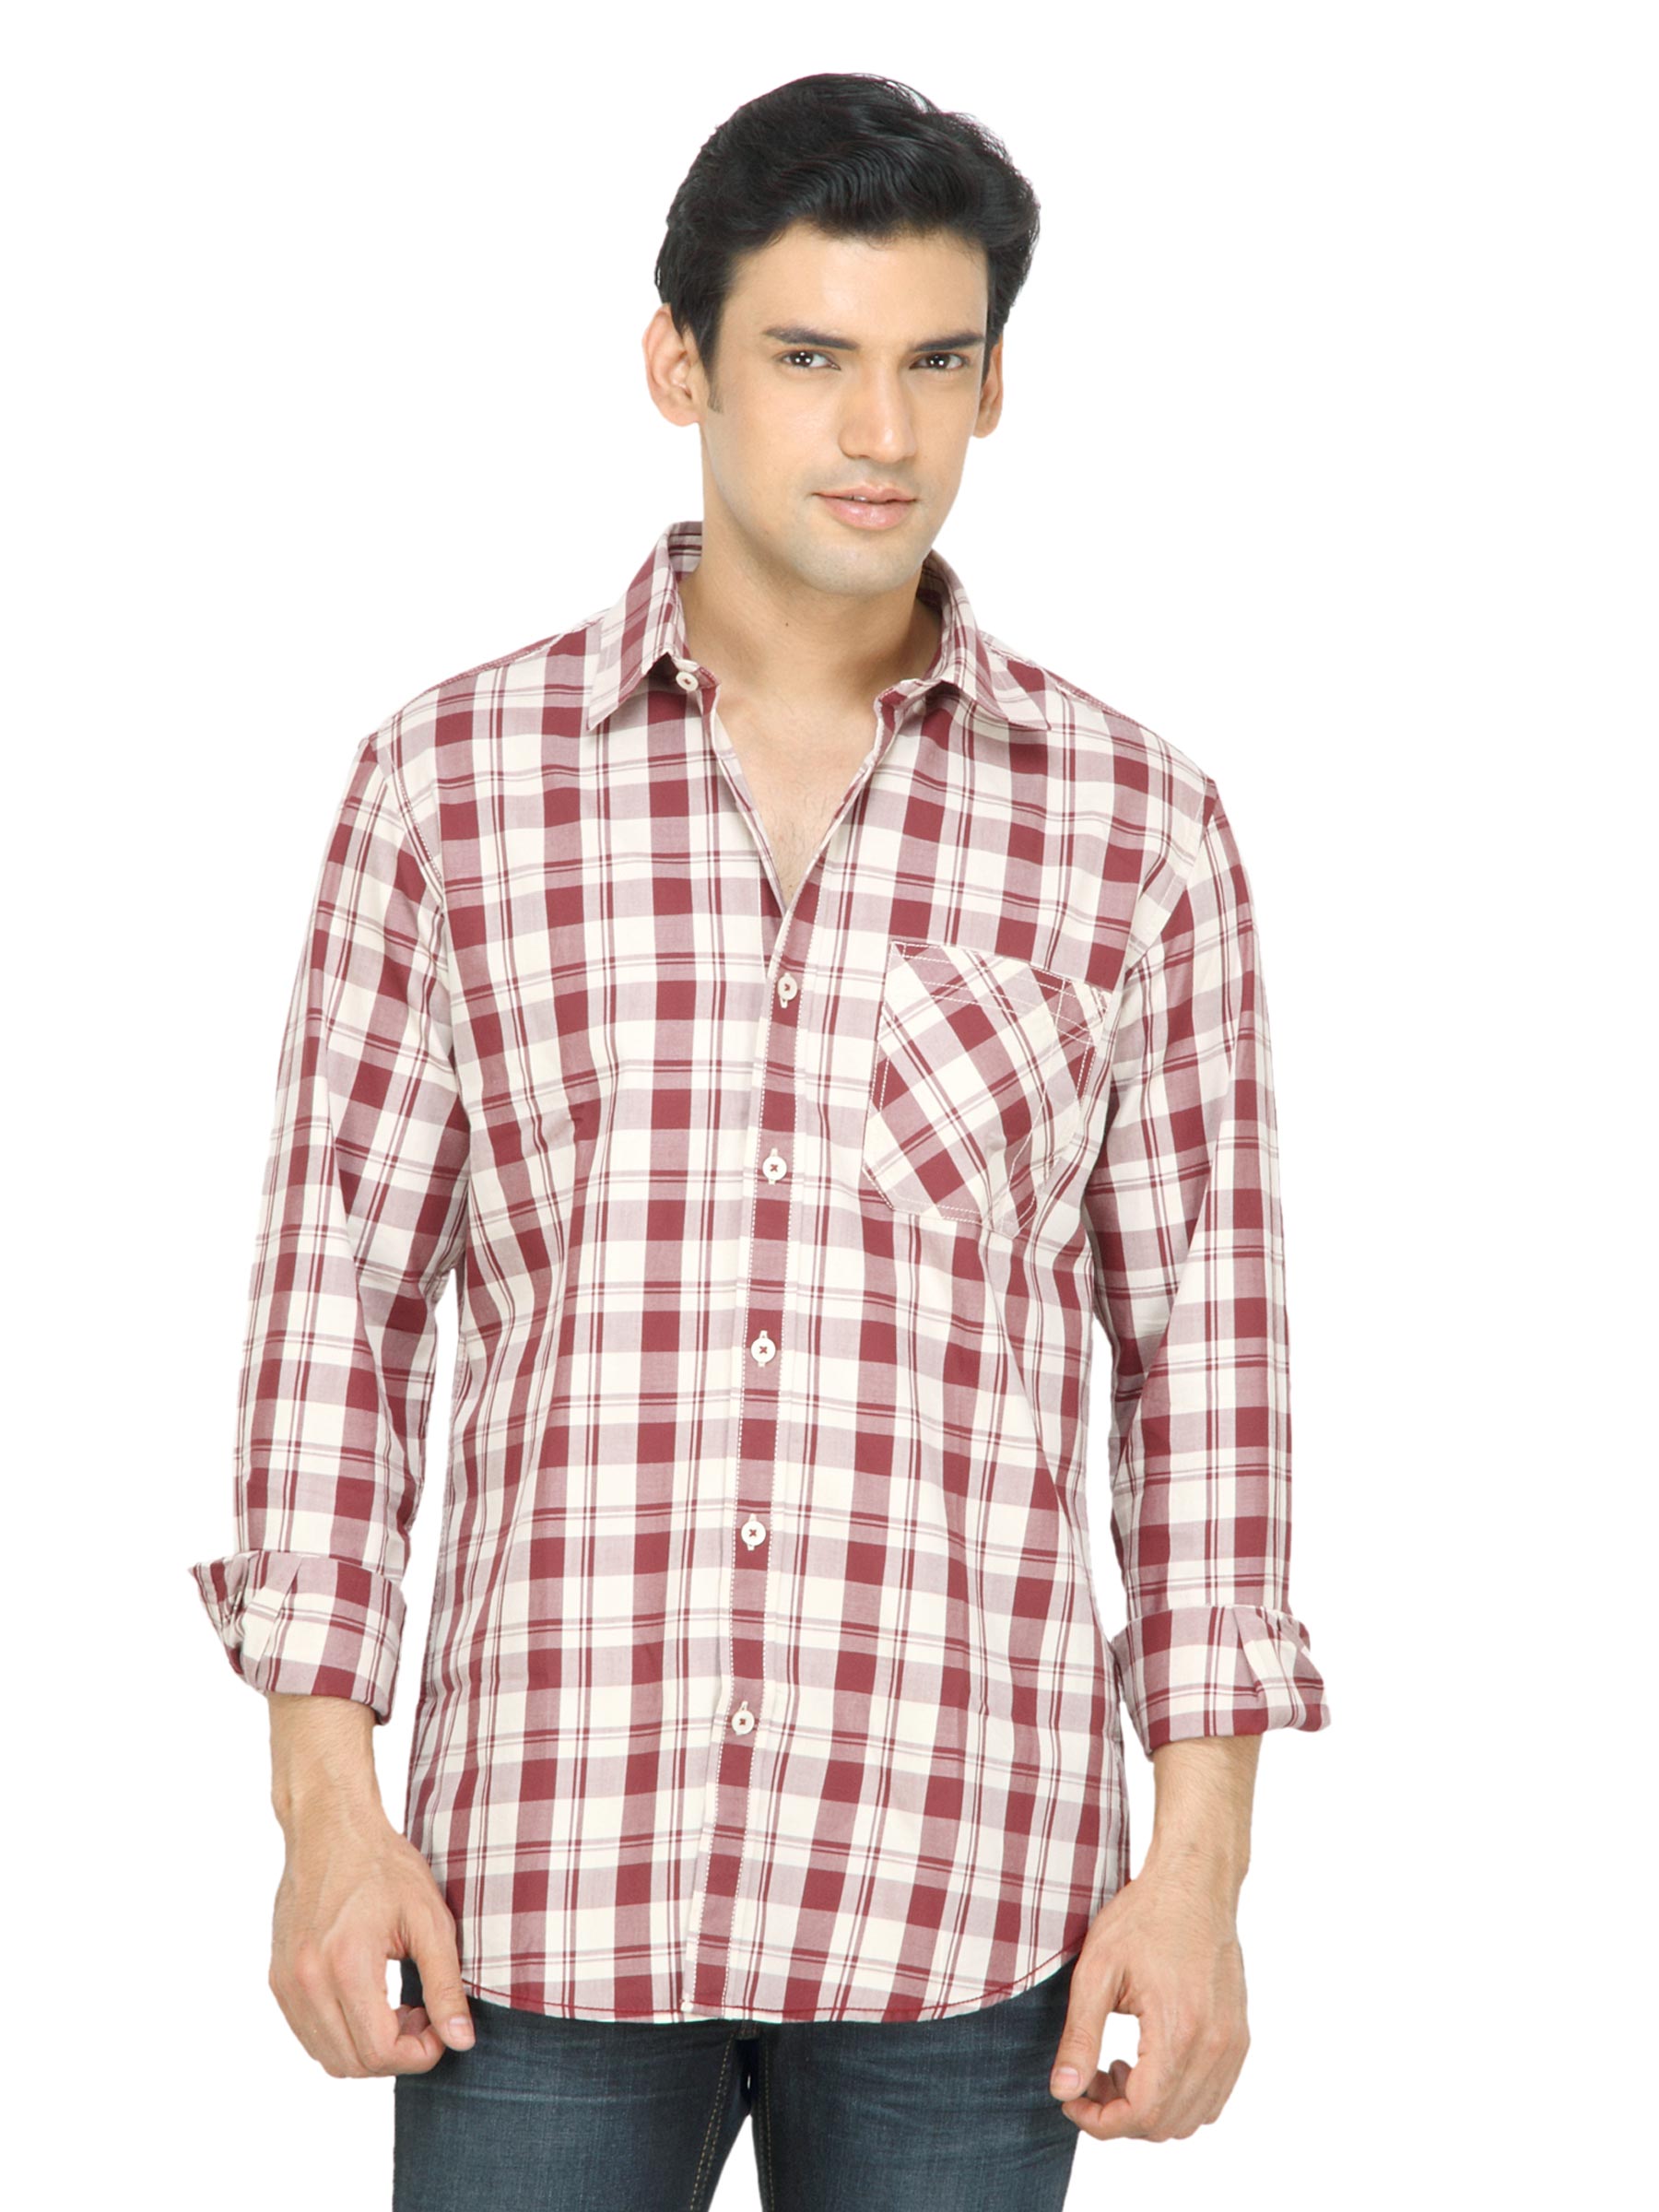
Wills Lifestyle Men Check Maroon Shirt
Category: Apparel / Topwear / Shirts
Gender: Men
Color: Maroon
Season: Summer 2011
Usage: Casual